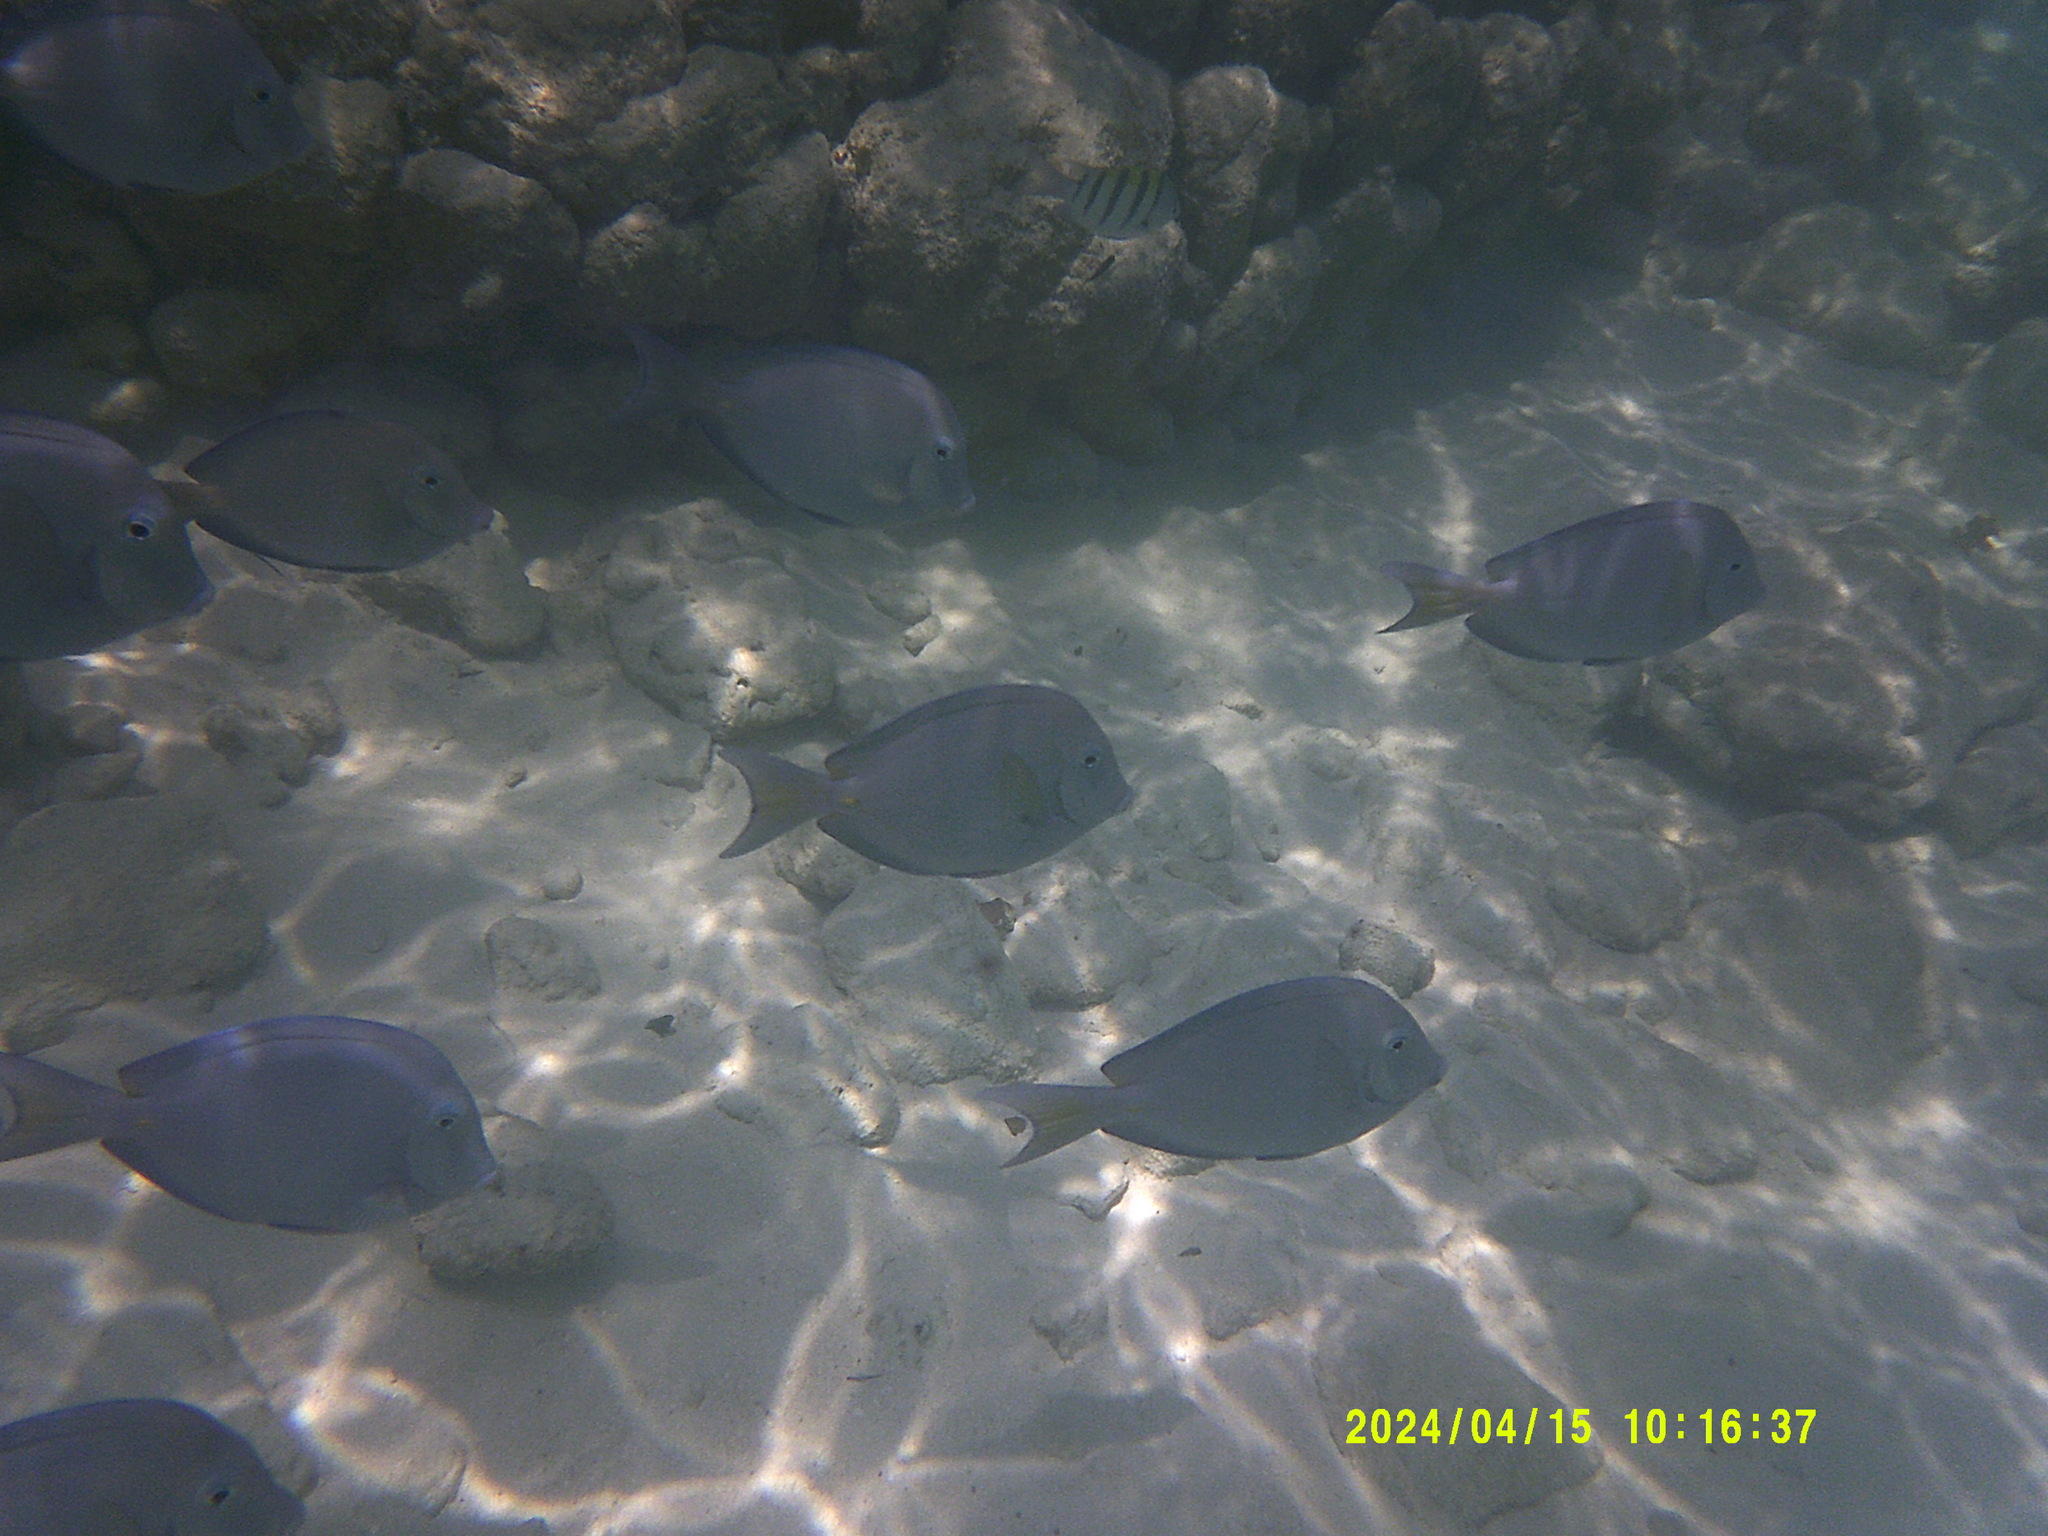
Acanthurus coeruleus (Atlantic Blue Tang)